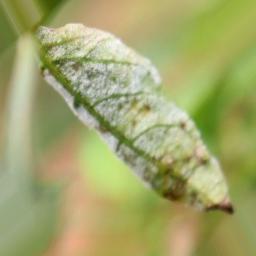
Label: powdery mildew